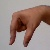
The image shows a hand gesture representing the letter 'Q' in Indian Sign Language.